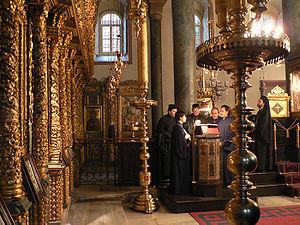
Cette page est une liste de lieux considérés comme saints par différents groupes religieux. Ces lieux peuvent être considérés comme « intrinsèquement » saints ou sacrés, constituant des centres ou sites culturels, cultuels ou spirituels importants ou bien encore être le haut siège d'une religion.
La cathédrale Saint-Georges est la principale cathédrale orthodoxe grecque encore en usage à Istanbul, plus grande ville de Turquie et, sous le nom de Constantinople, capitale de l’empire byzantin jusqu’en 1453.
Le kliros est la partie des églises orthodoxes ou des églises catholiques orientales réservée au chœur. Il désigne à la fois l'espace réservé aux chantres et aux musiciens et celui où les textes des partitions sont conservés.